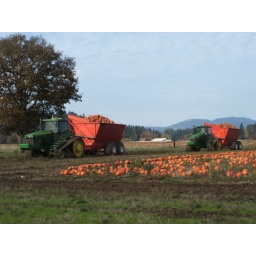
field next to ours. waiting for the trucks to unload in Corvalis and come back to be filled again.